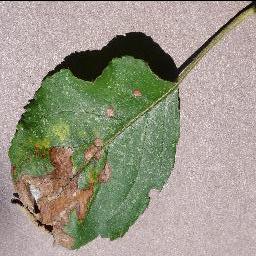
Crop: apple
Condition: black_rot